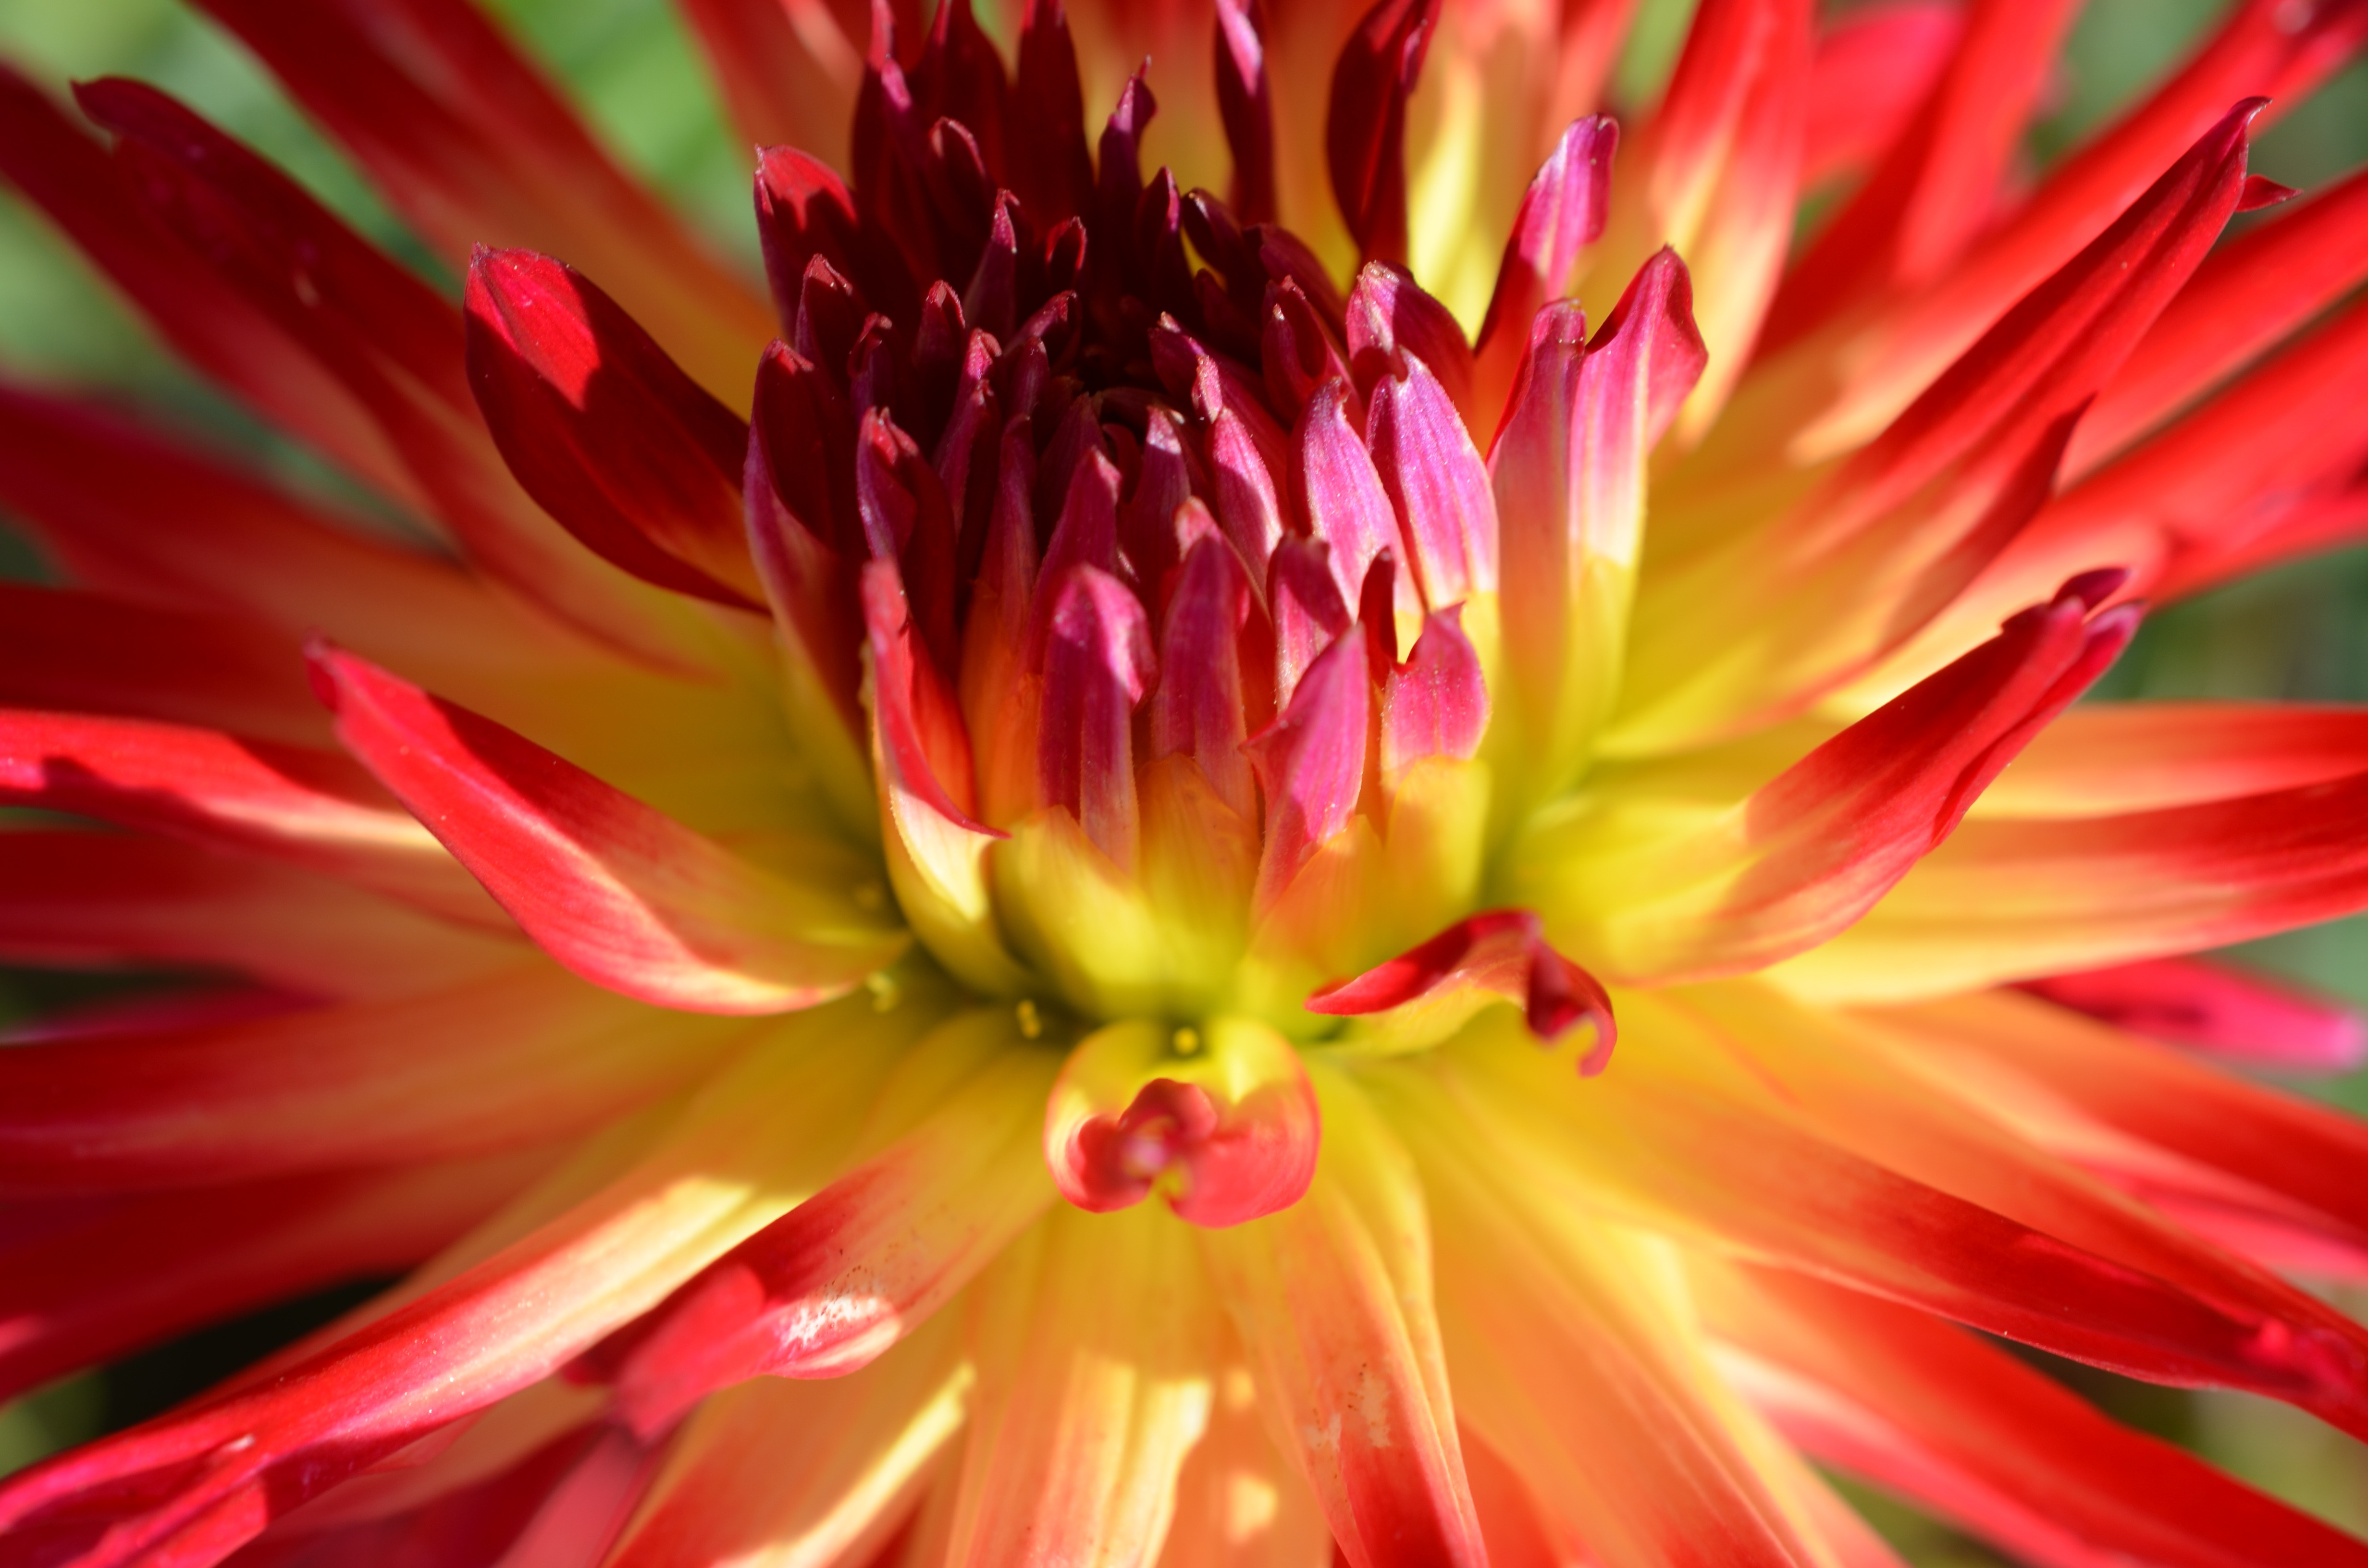
blossom, plant, photography, flower, petal, bloom, summer, orange, red, yellow, flora, close up, dahlia, macro photography, flowering plant, daisy family, annual plant, plant stem, land plant